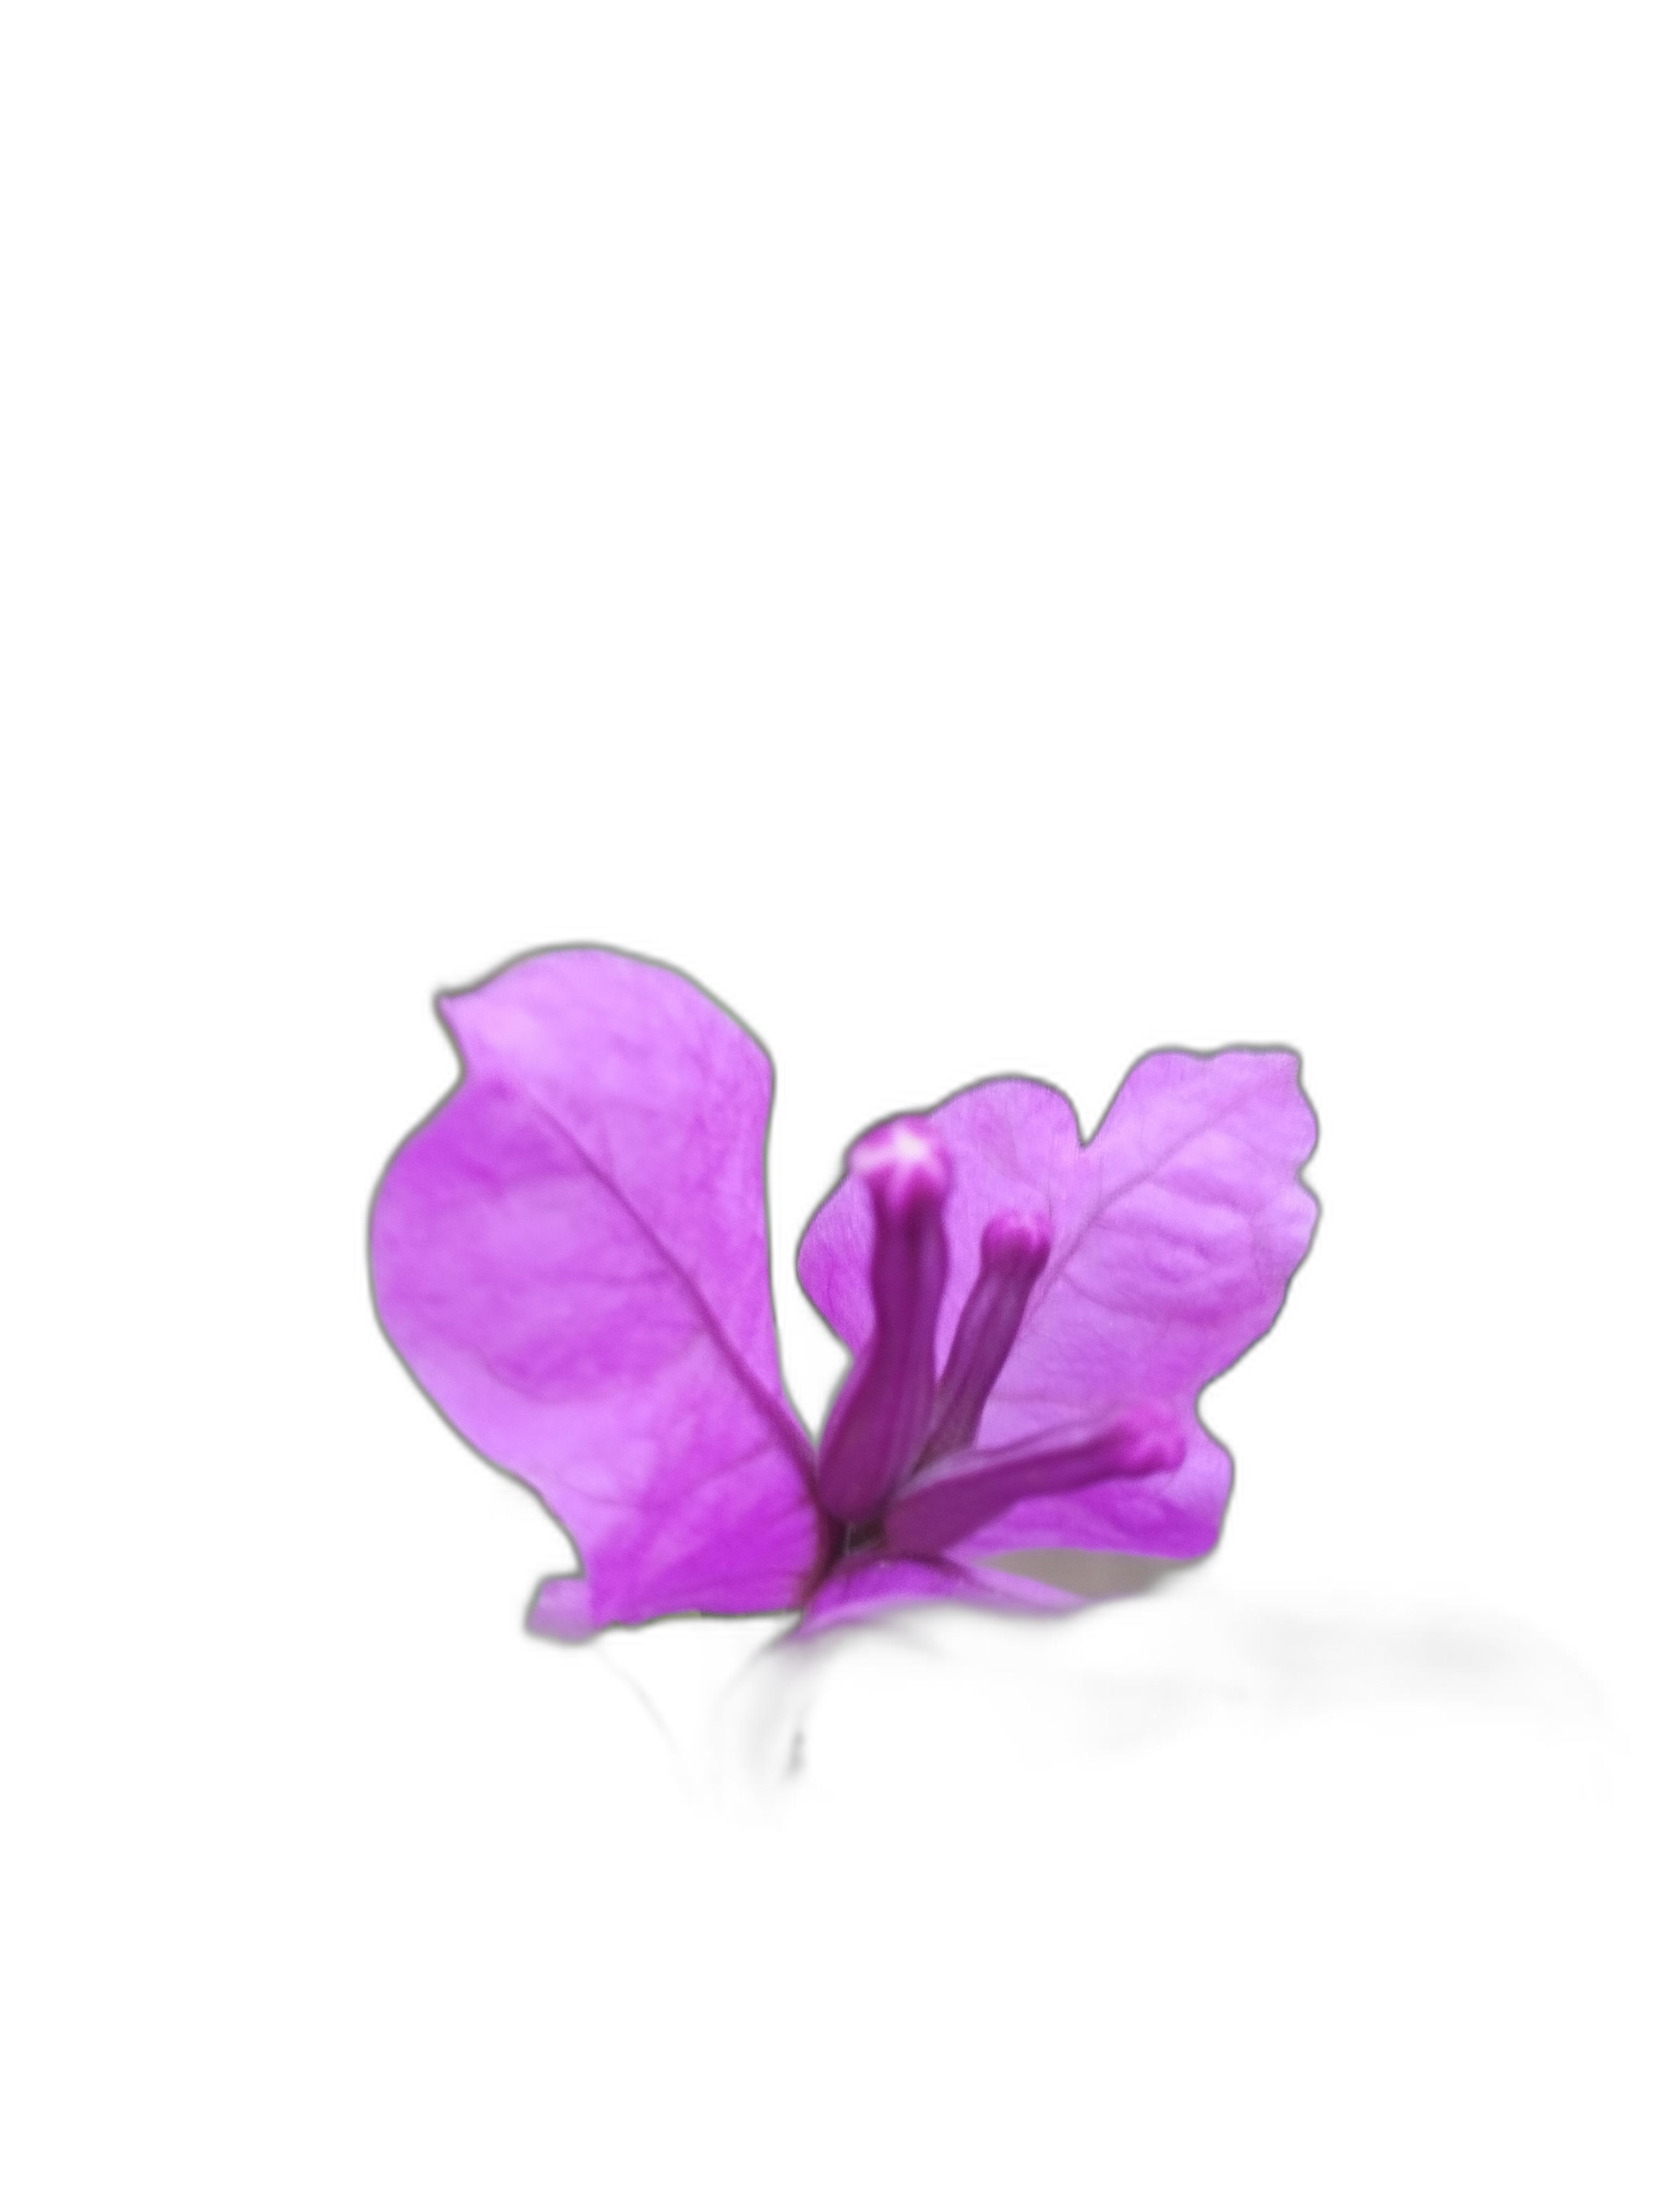
Label: Bougainvillea